Pellegrini–Stieda syndrome

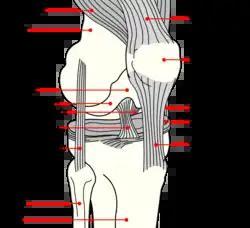
Knee Diagram: Shows different structs of the knee such as Bones, Ligaments, and tendons.

Most patients are asymptomatic from this ossification, and small percentage experience medial knee pain (with or without restricted knee range-of-motion and knee joint swelling), defined as Pellegrini-Stieda syndrome.